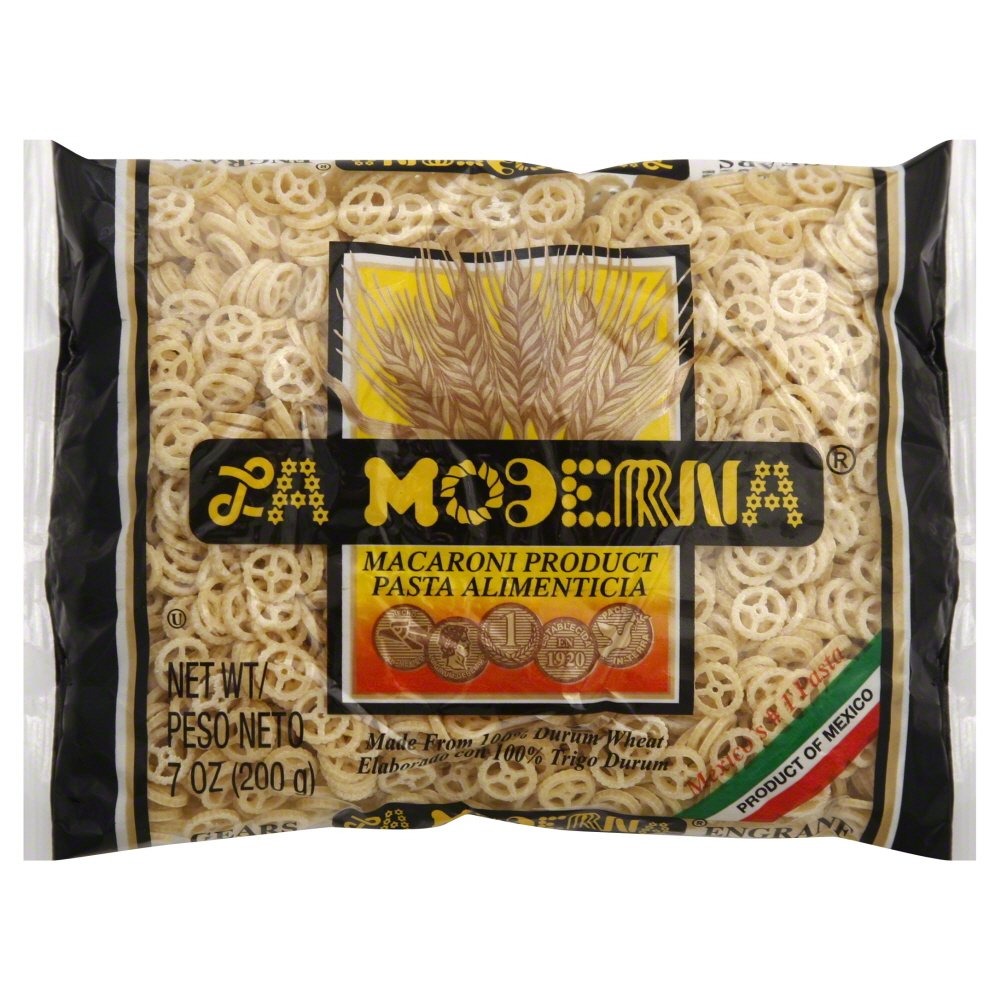
Item Name: La Moderna Gears Pasta, 7-ounces (Pack of20)
Value: 140.0
Unit: Ounce

Price: 0.46